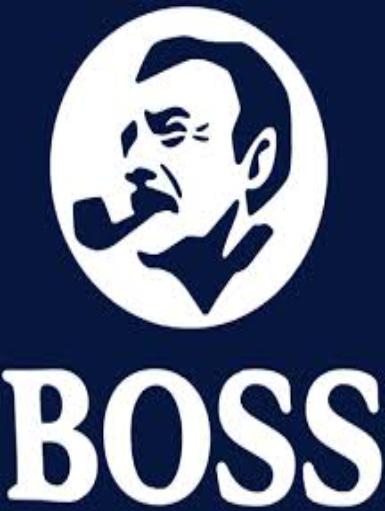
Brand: BOSS
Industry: Others